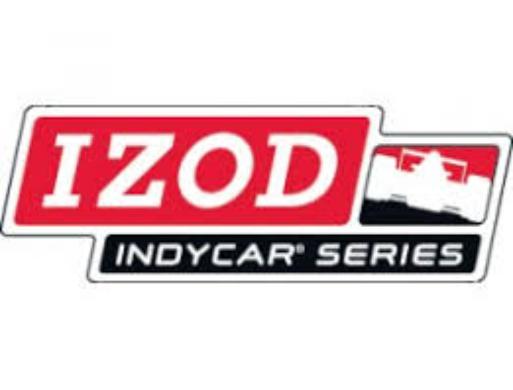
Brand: Izod
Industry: Clothes